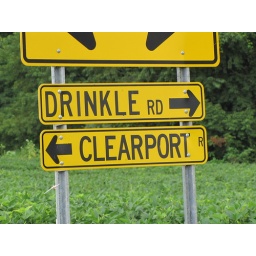
Drinkle Road and Clearport Road intersection street sign in Amanda, Ohio. Photo taken July 29, 2010.